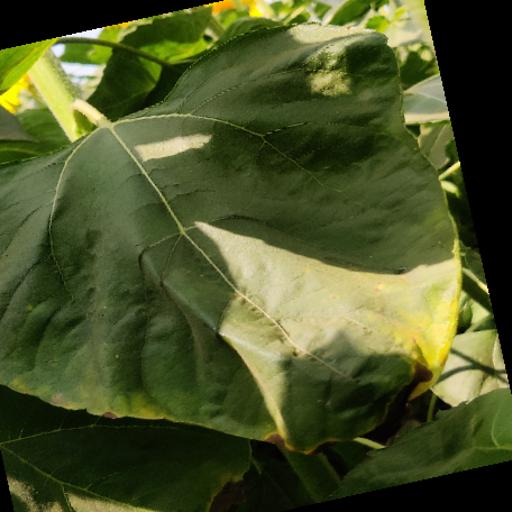
Label: Downy_mildew